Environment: real
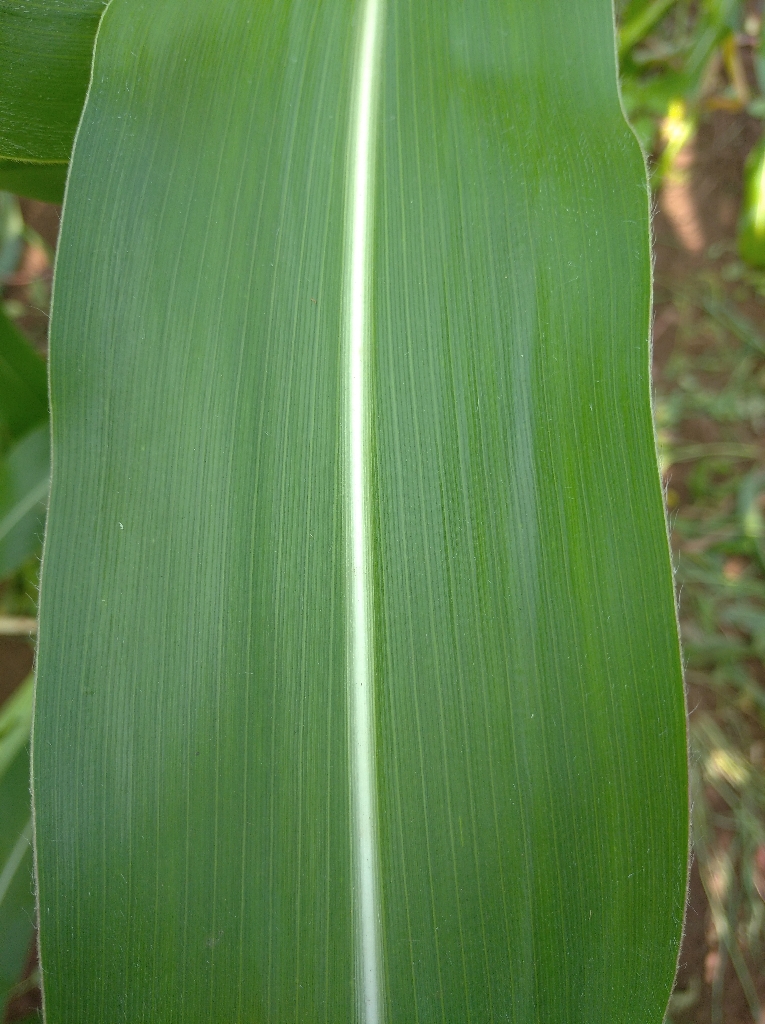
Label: healthy